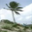
Label: palm_tree